The Rite (2011 film)

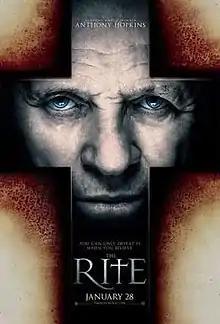
Theatrical release poster

The Rite is a 2011 supernatural horror film directed by Mikael Håfström and written by Michael Petroni. It is loosely based on Matt Baglio's book "The Rite: The Making of a Modern Exorcist", which itself is based on actual events as witnessed and recounted by American then-exorcist-in-training Father Gary Thomas and his experiences of being sent to Rome to be trained and work daily with veteran clergy of the practice.